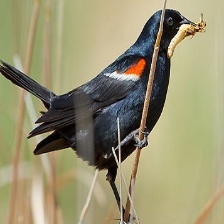
Species: TRICOLORED BLACKBIRD
Scientific name: AGELAIUS TRICOLOR